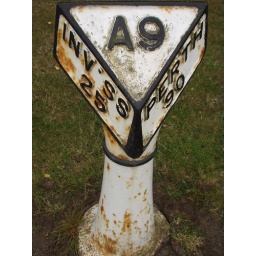
Old road sign in Carrbridge near Aviemore